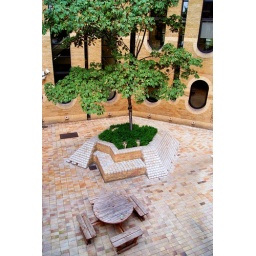
green in the rock city